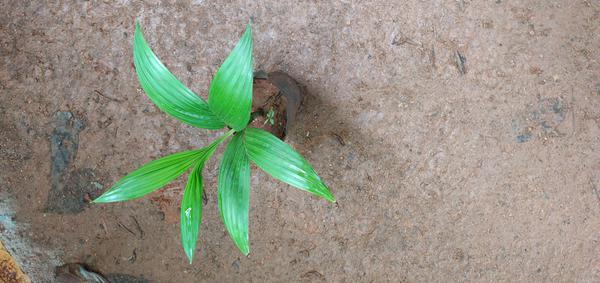
Plant: Betel_Nut